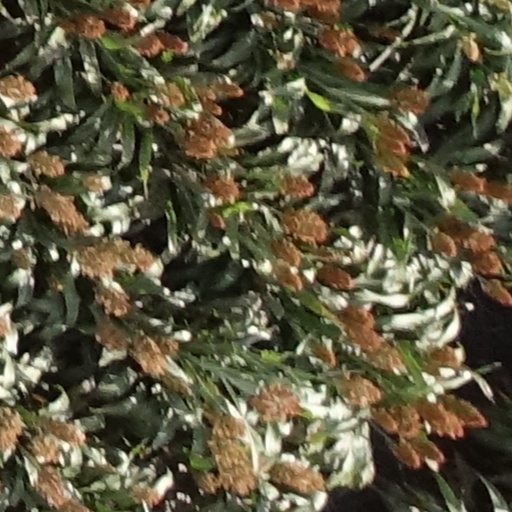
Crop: sorghum